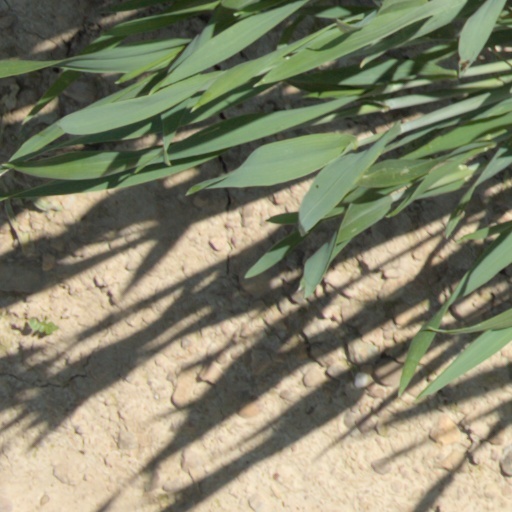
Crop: wheat